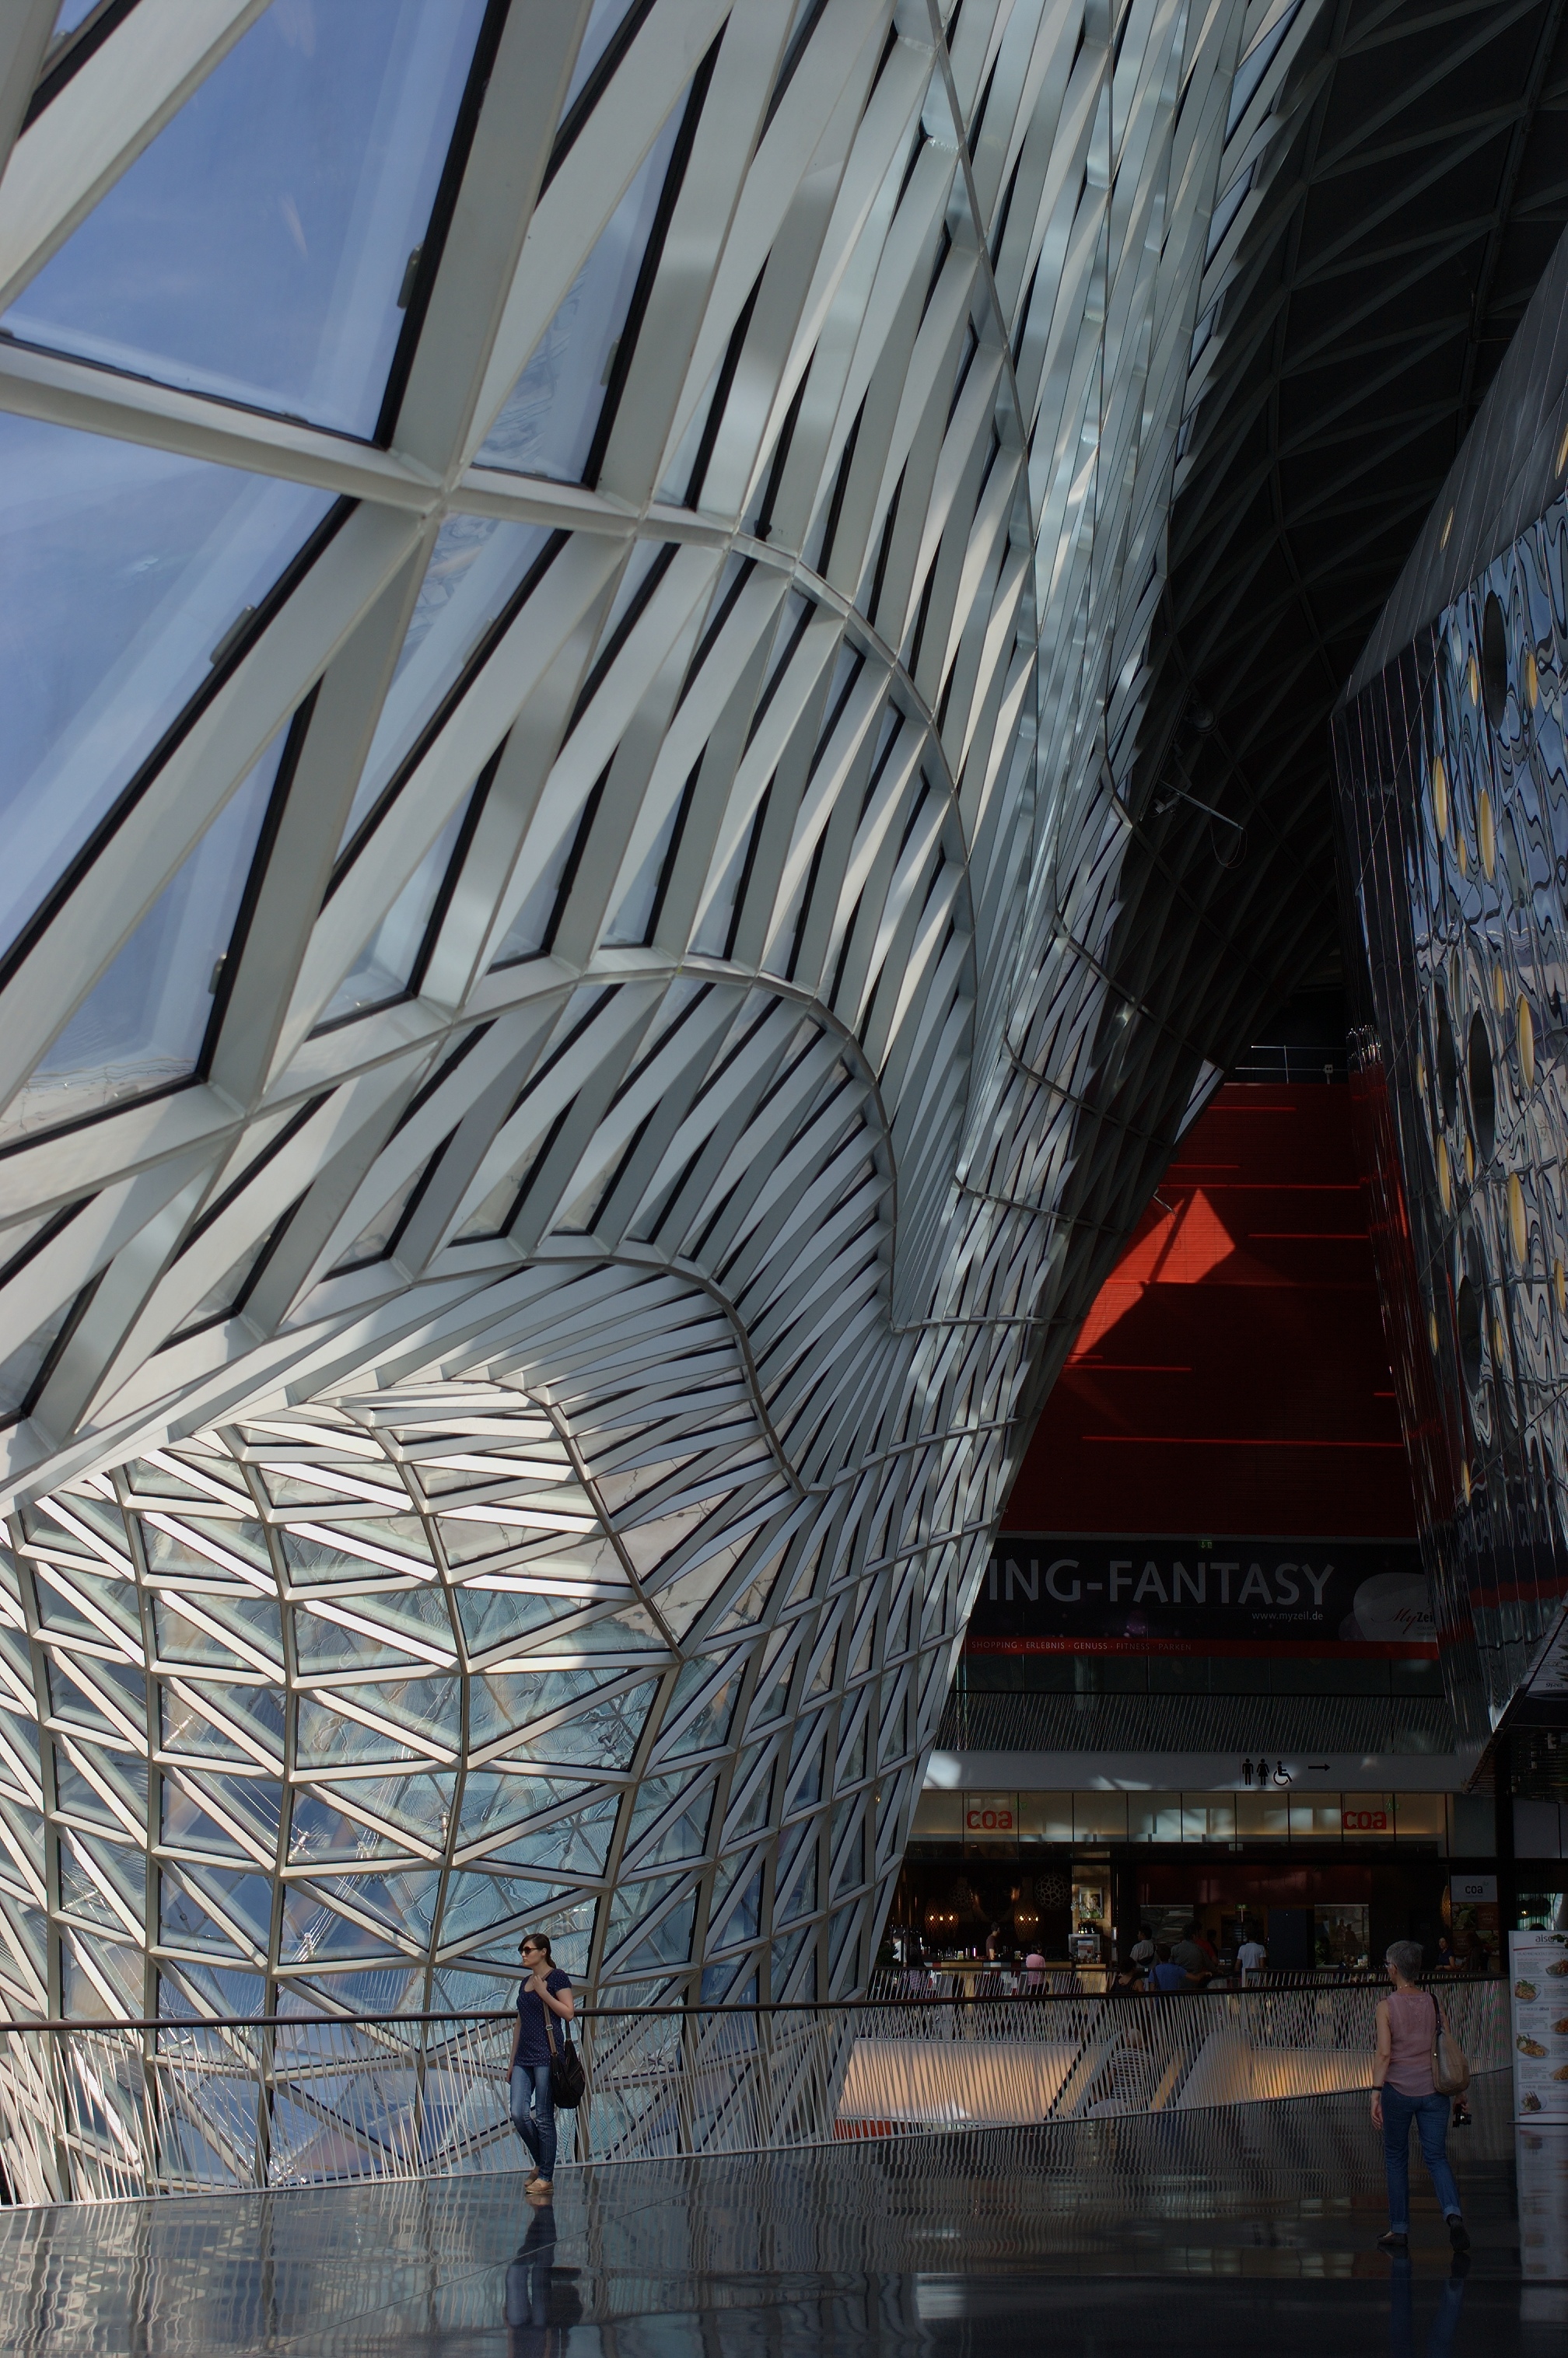
architecture, structure, reflection, facade, art, 2013, 35mm, symmetry, rawtherapee, germany, deutschland, pentax, hessen, frankfurt, lenstagged, f24, 35mmf24, k100d, justpentax, smcpentaxda35mmf24al, pentaxda35mmf24al, smcpentaxda12435mmal, smcpdal35mmf24al, urban area